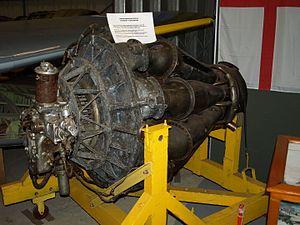
Le Power Jets W.2 était un turboréacteur britannique, conçu par Frank Whittle et sa compagnie, la Power Jets Ltd.. Comme le précédent Power Jets W.1, sa configuration « en trombone » comprenait un compresseur centrifuge unique à double entrée, des chambres de combustion de type reverse flow et une turbine axiale refroidie par circulation d'air.